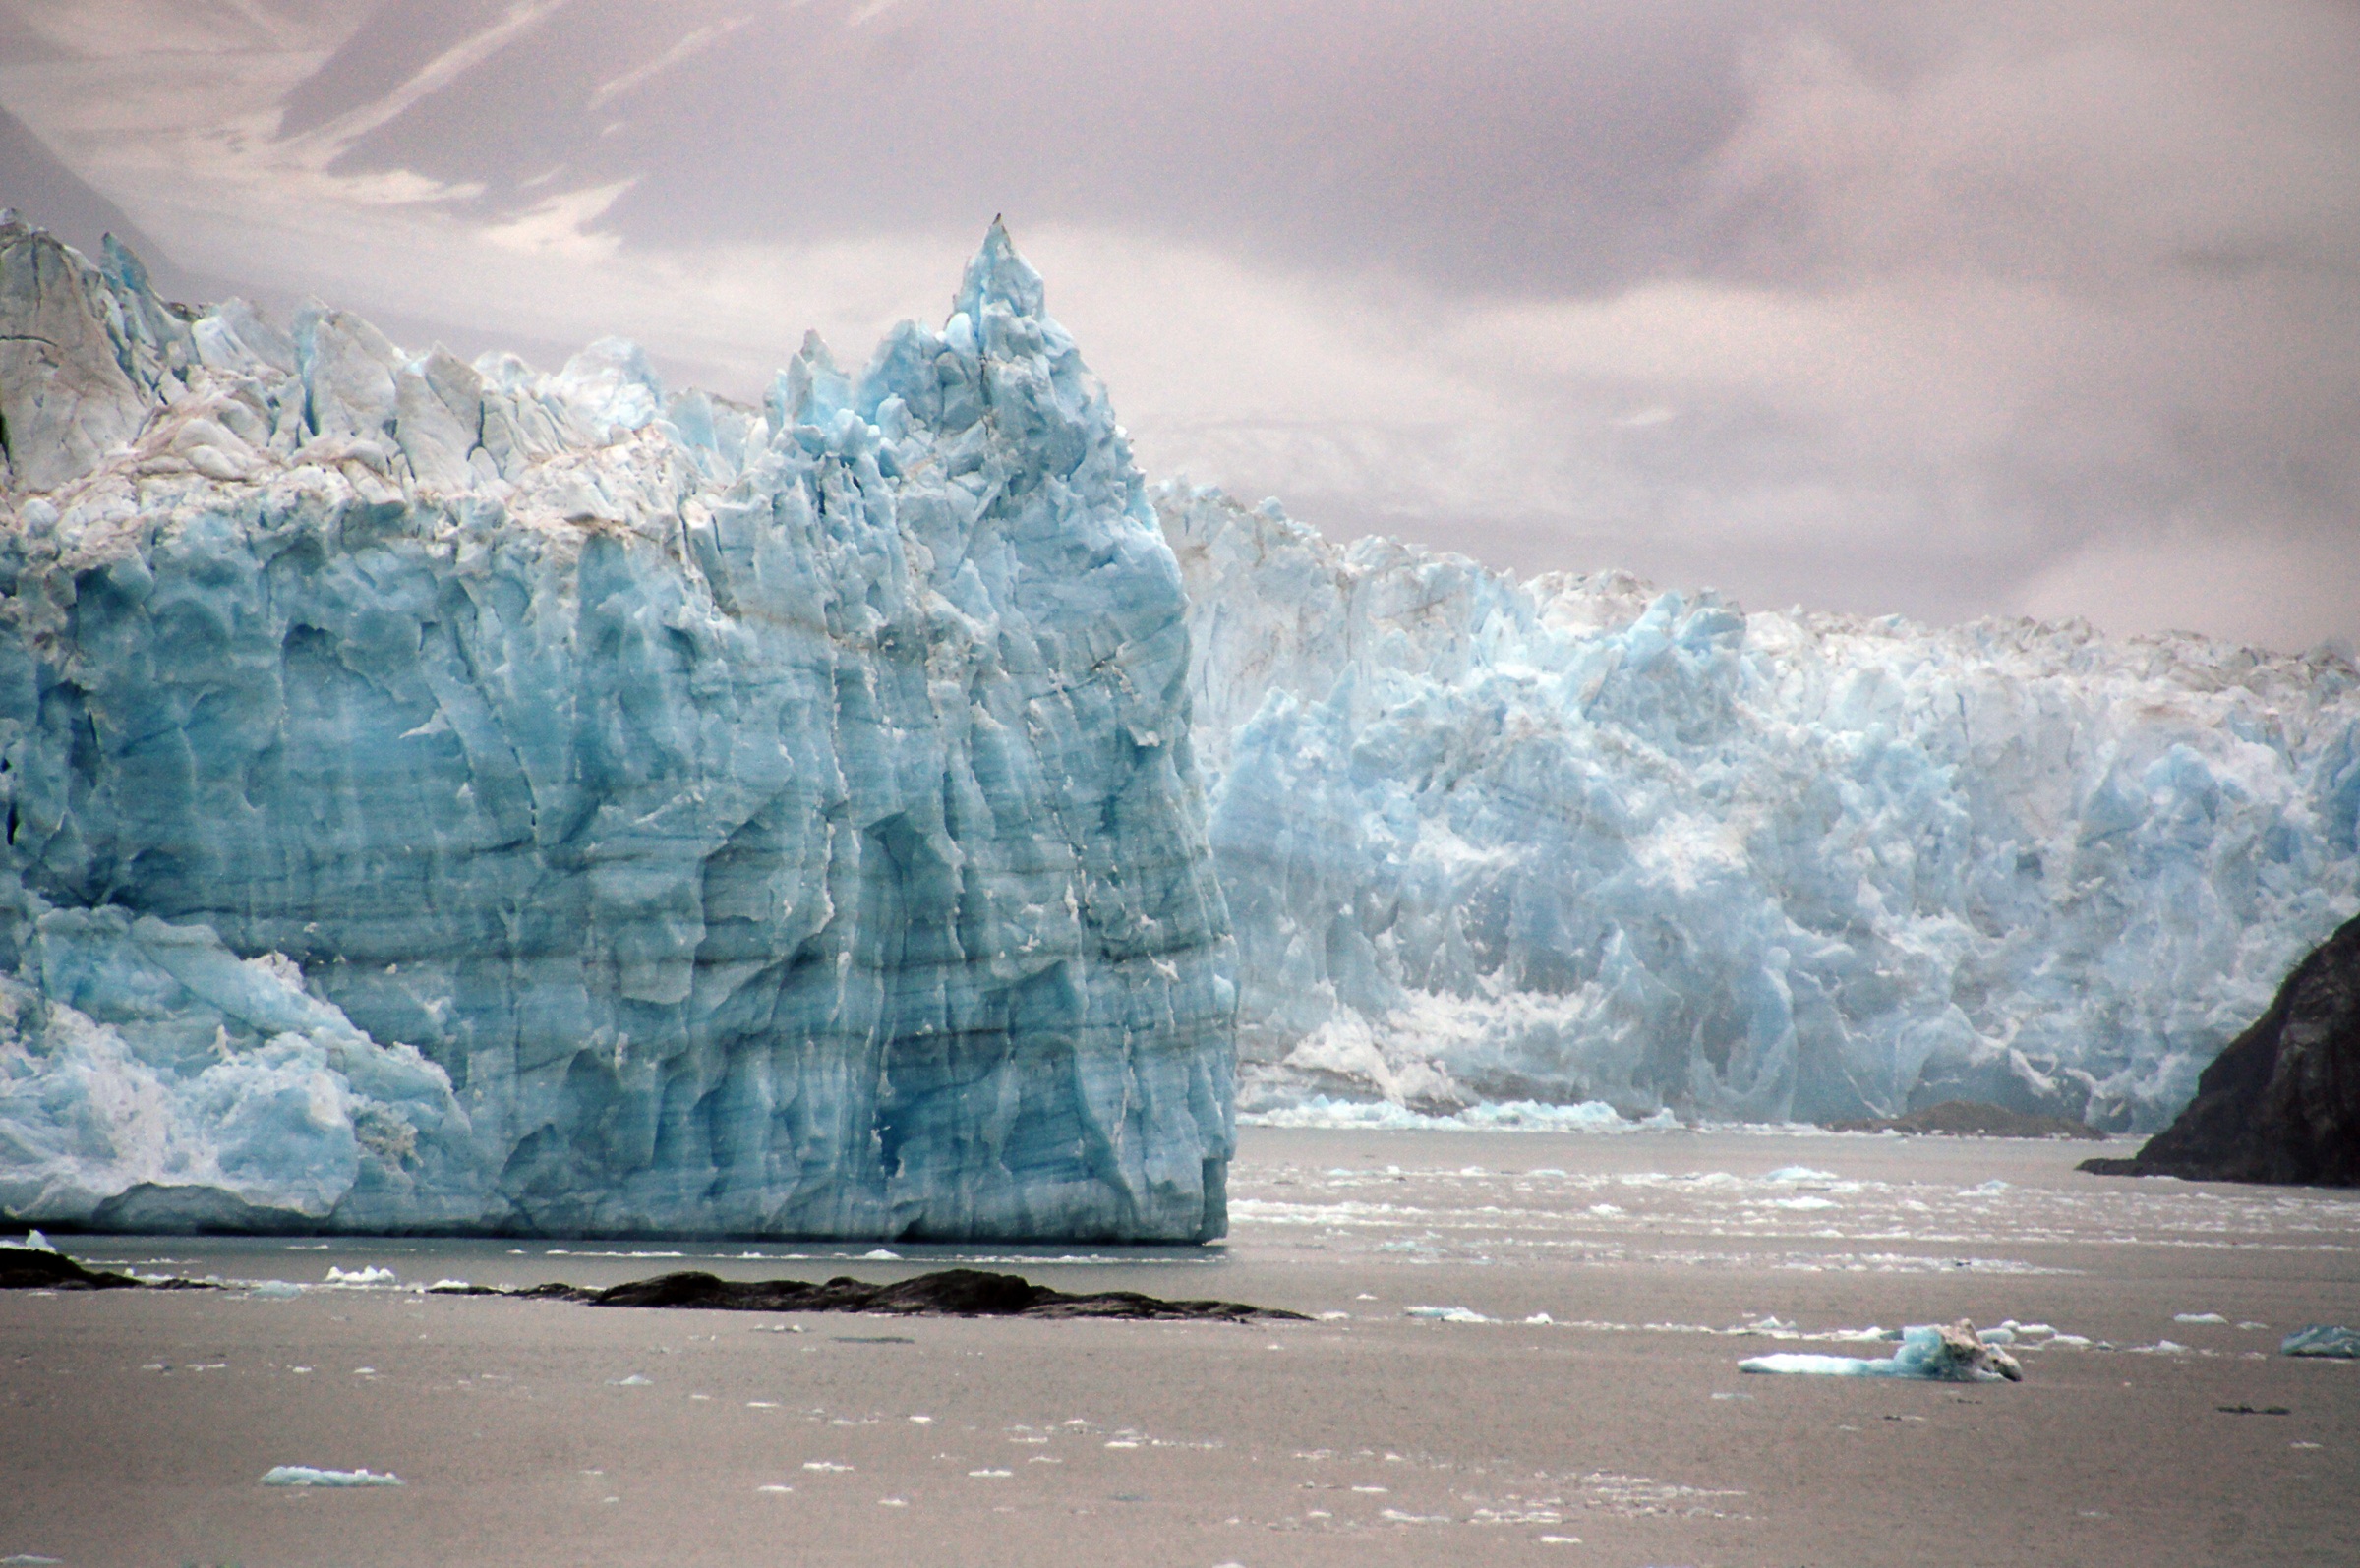
sea, ocean, formation, ice, glacier, arctic, terrain, iceberg, badlands, alaska, sonyalpha, sonydslra580, tamron18270mmpzd, hubbardglacier, waterforms, icefield, freezing, landform, arctic ocean, geographical feature, glacial landform, wind wave, ice cap, sea ice